Kirkcaldy railway station

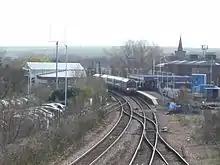
A northbound service calls at Kirkcaldy

There is also a limited service to North Queensferry and Dalmeny.